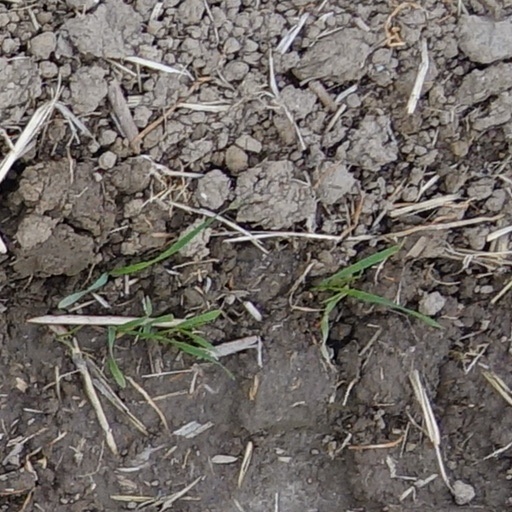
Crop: wheat